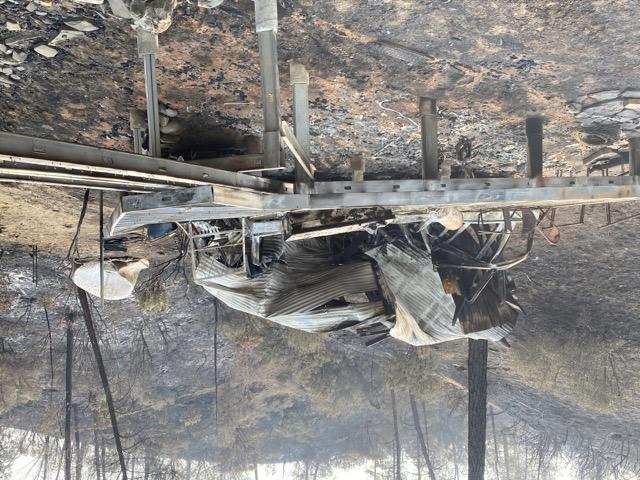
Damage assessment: destroyed